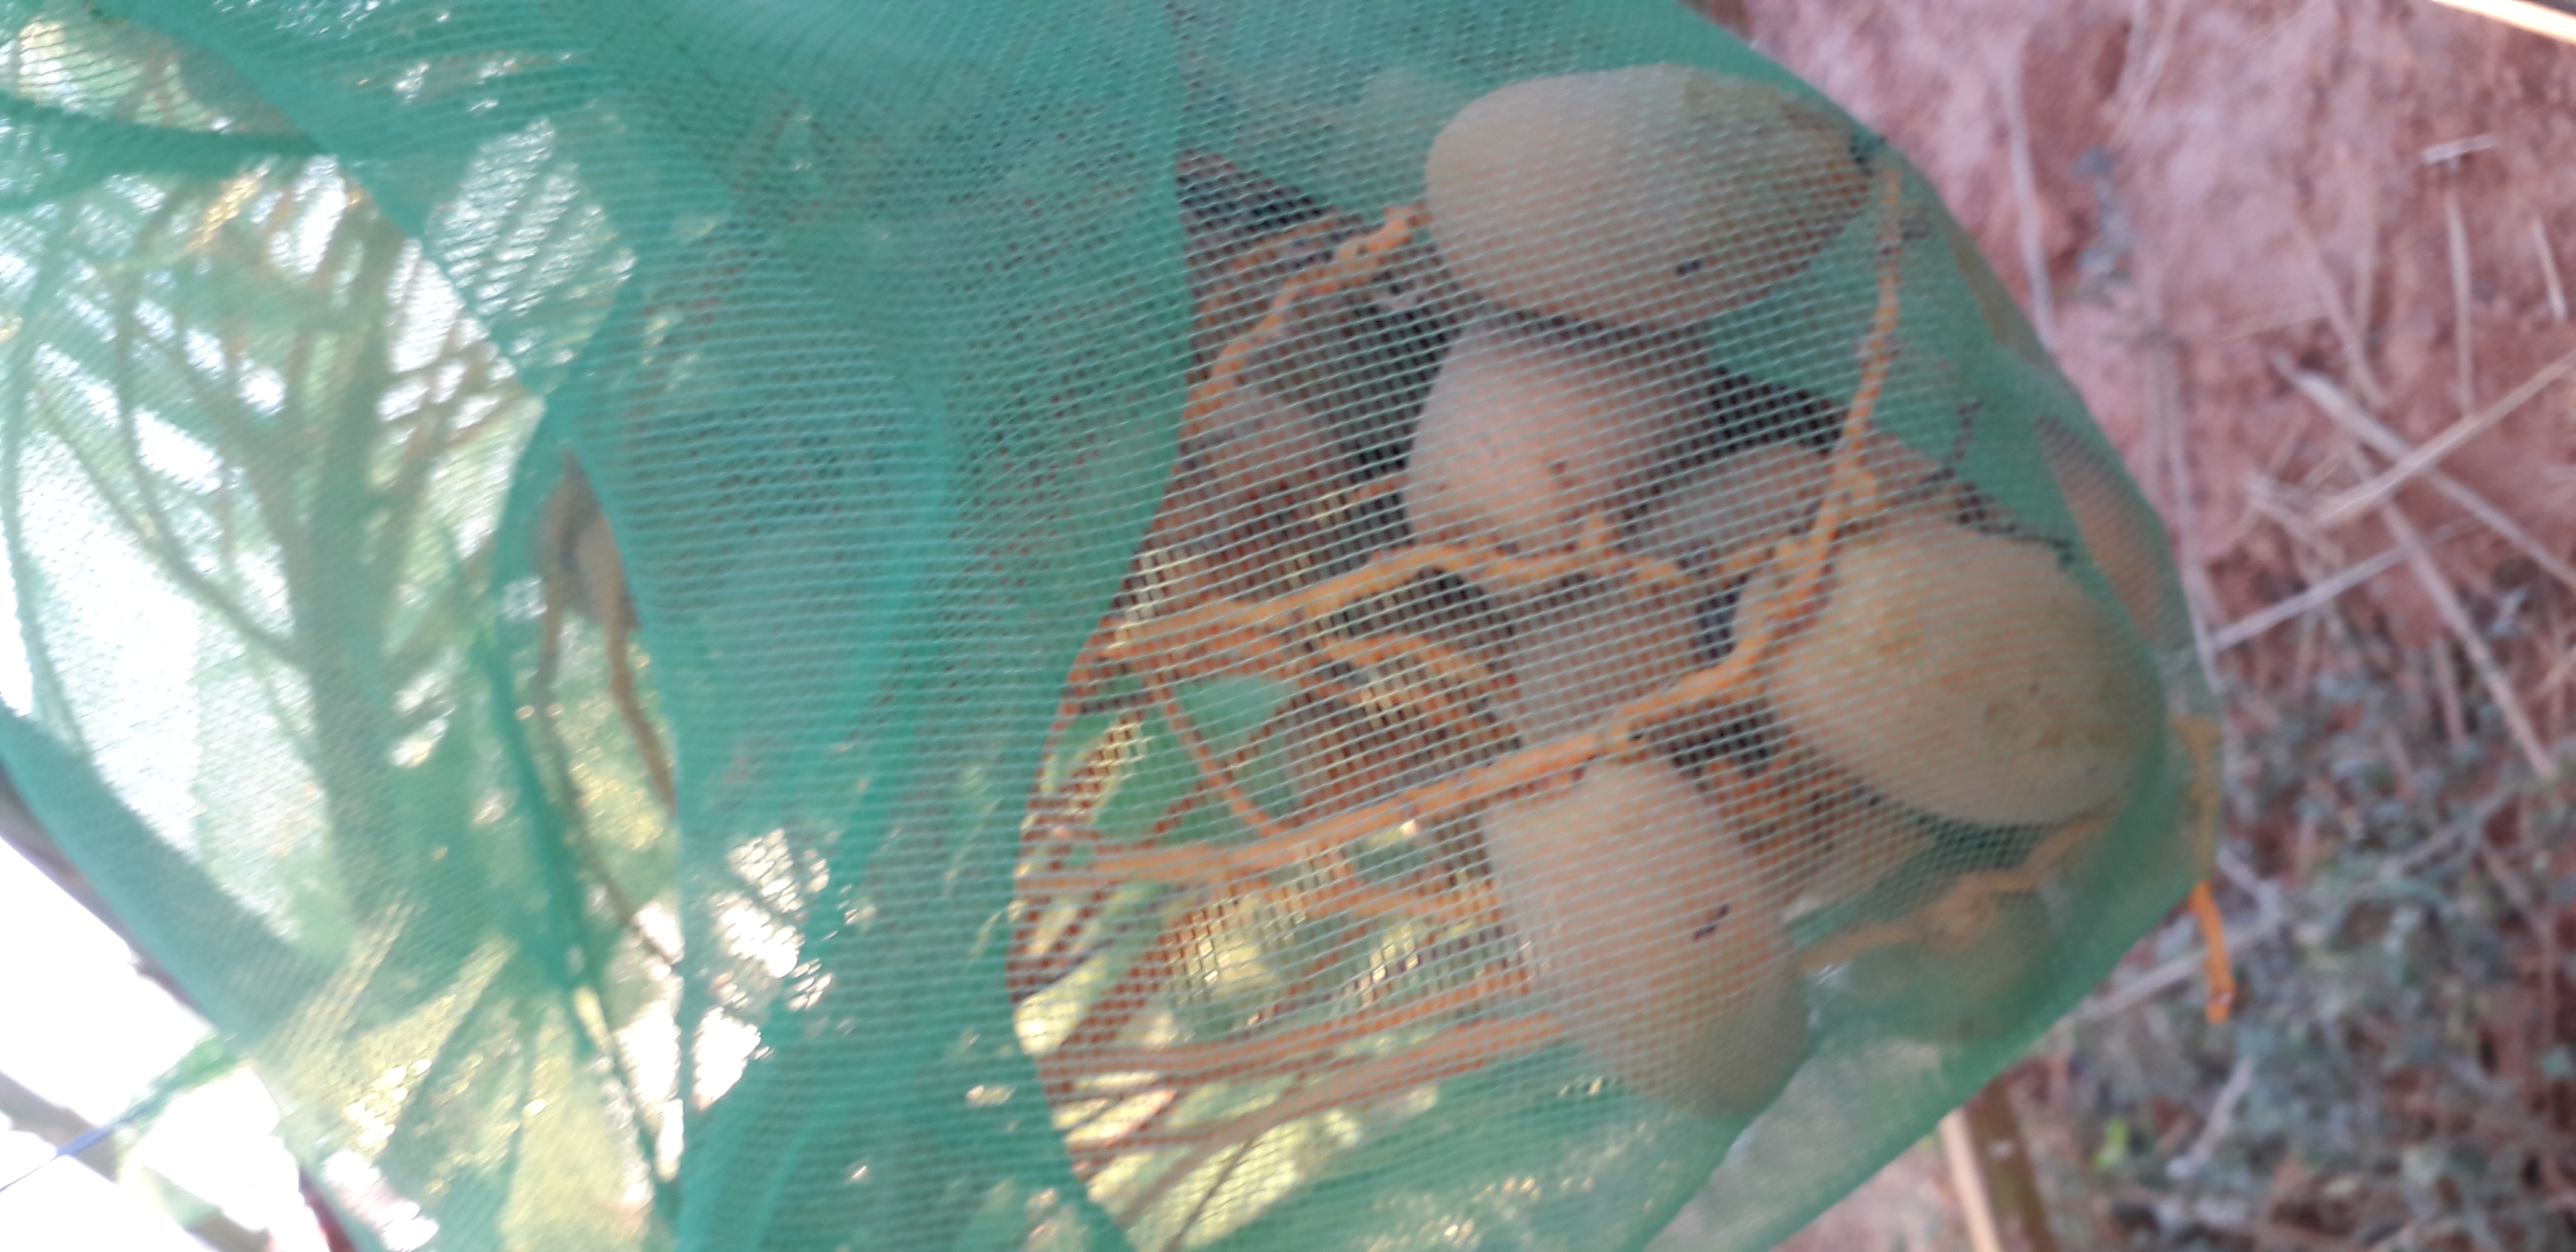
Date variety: Boumajhoul